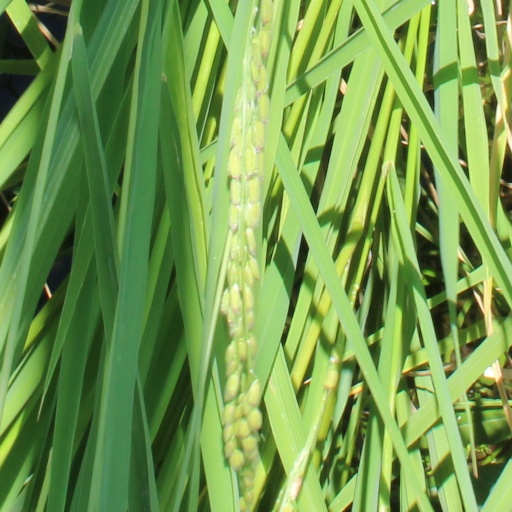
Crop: rice